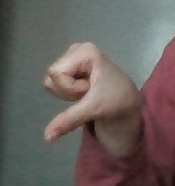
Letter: waw